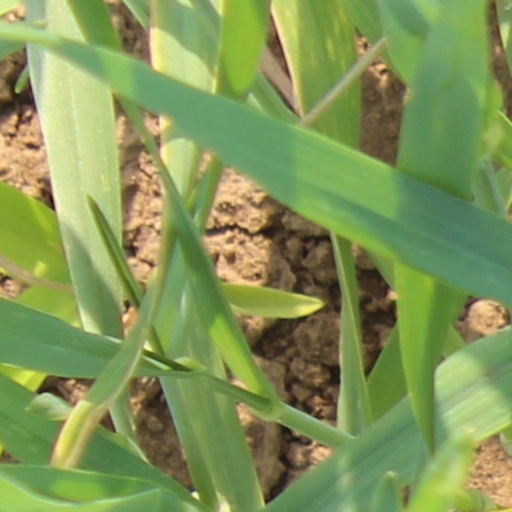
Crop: wheat